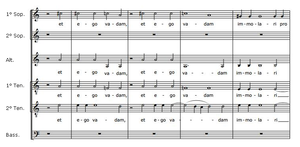
Gesualdo - Tristis est anima mea 2
Les Tenebrae Responsoria forment un recueil de trois répons, regroupant vingt-sept motets à six voix, un psaume et un cantique composés par Carlo Gesualdo et publiés sous sa direction en 1611 dans son château de Gesualdo.